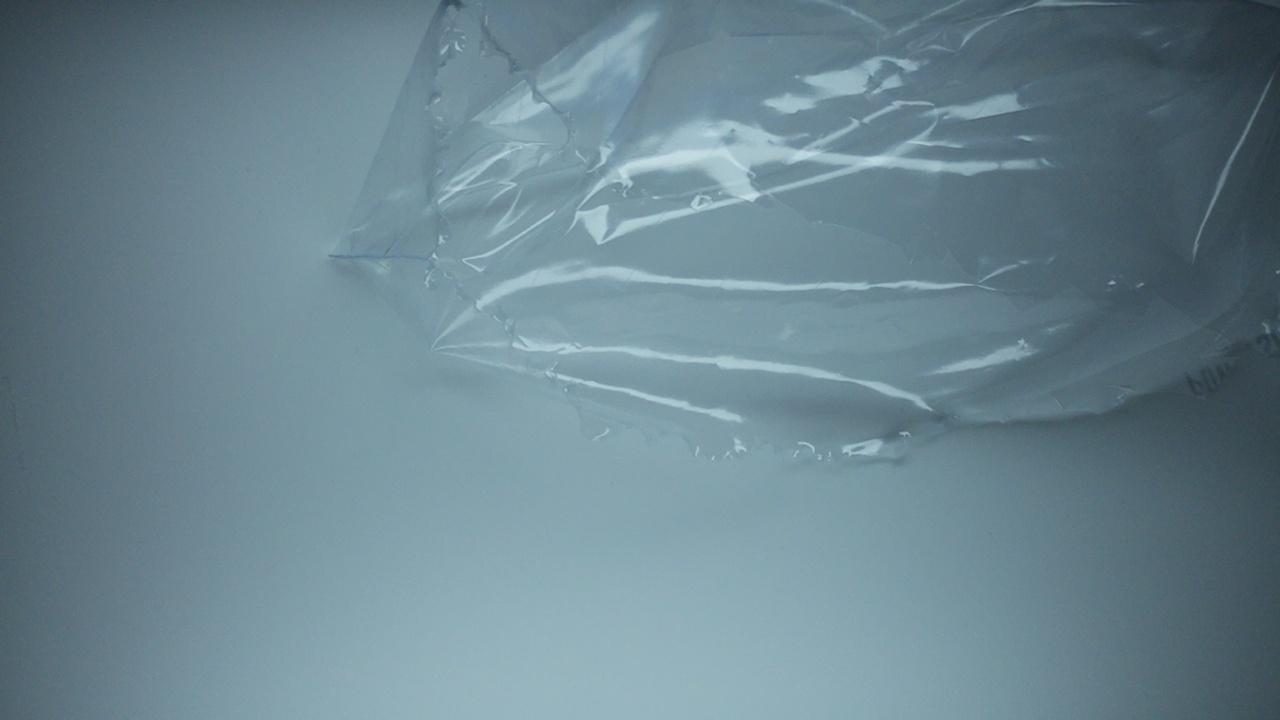
Label: trash